Kyle Sloter

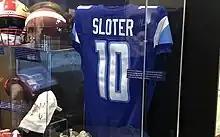
Sloter's New Orleans Breakers Jersey in display at the Pro Football Hall of Fame

Sloter was selected in the 1st Round of the 2022 USFL draft by the New Orleans Breakers of the United States Football League.